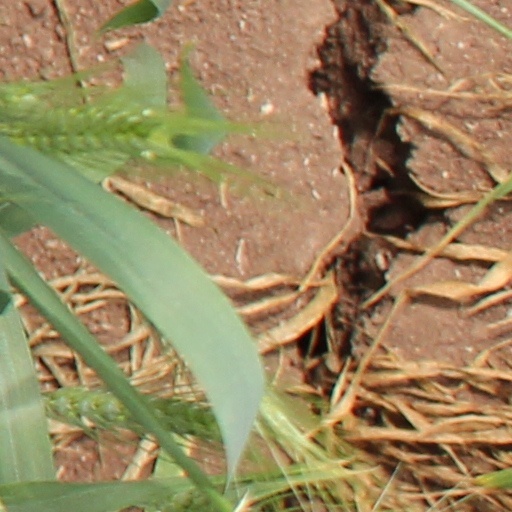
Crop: wheat